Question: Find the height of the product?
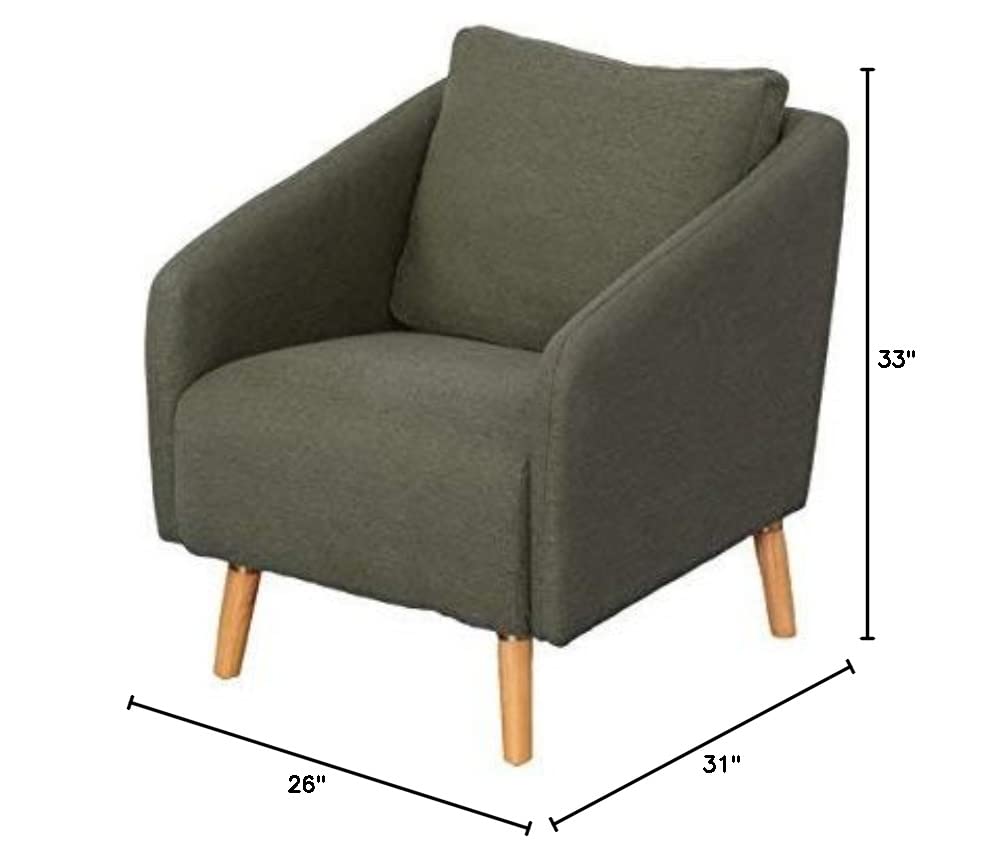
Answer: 33.0 inch